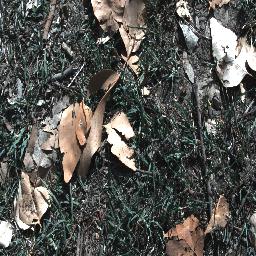
Label: negative